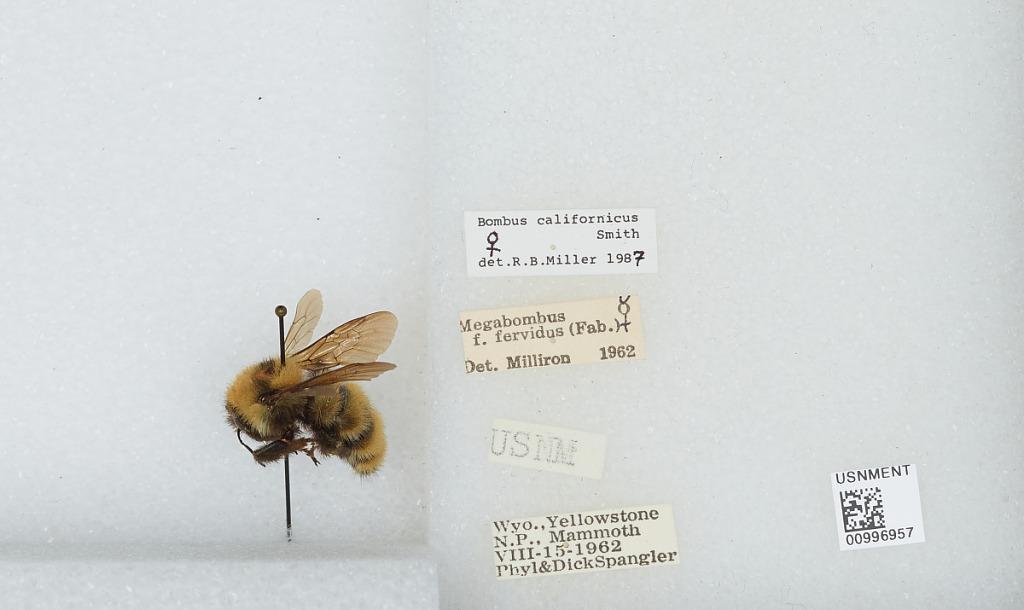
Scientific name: Bombus (Fervidobombus) californicus Smith
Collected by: P. Spangler & D. Spangler
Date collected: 1962-8-15
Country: United States
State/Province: Wyoming
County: Park
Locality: Yellowstone National Park, Mammoth
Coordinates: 44.9769, -110.699
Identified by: Miller, R. B.